RMS Andes (1939)

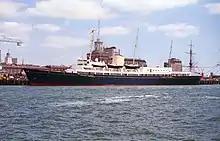
in Portsmouth in 1994. "Britannia" and "Andes" met in Barbados in 1964 and 1966.

Since the beginning of December 1947 the UK ambassador to Argentina Sir Reginald Leeper and British Trade Mission led by chairman Clive Baillieu had been trying to negotiate a new trade agreement with President Juan Perón and his National Economic Council chairman Miguel Miranda. Nine weeks of discussions seemed on the brink of failure.